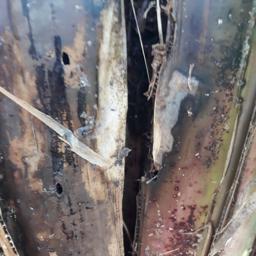
Label: PSEUDOSTEM WEEVIL